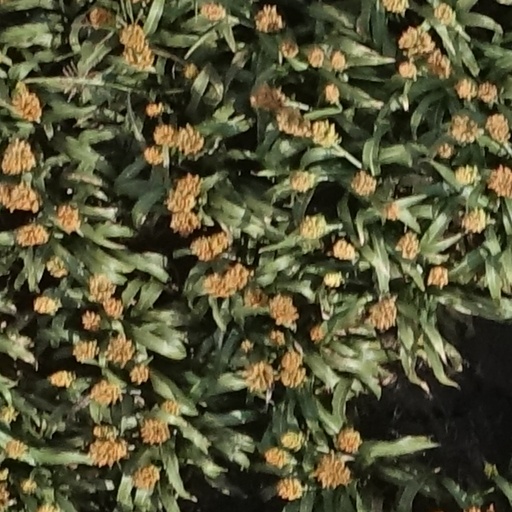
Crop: sorghum